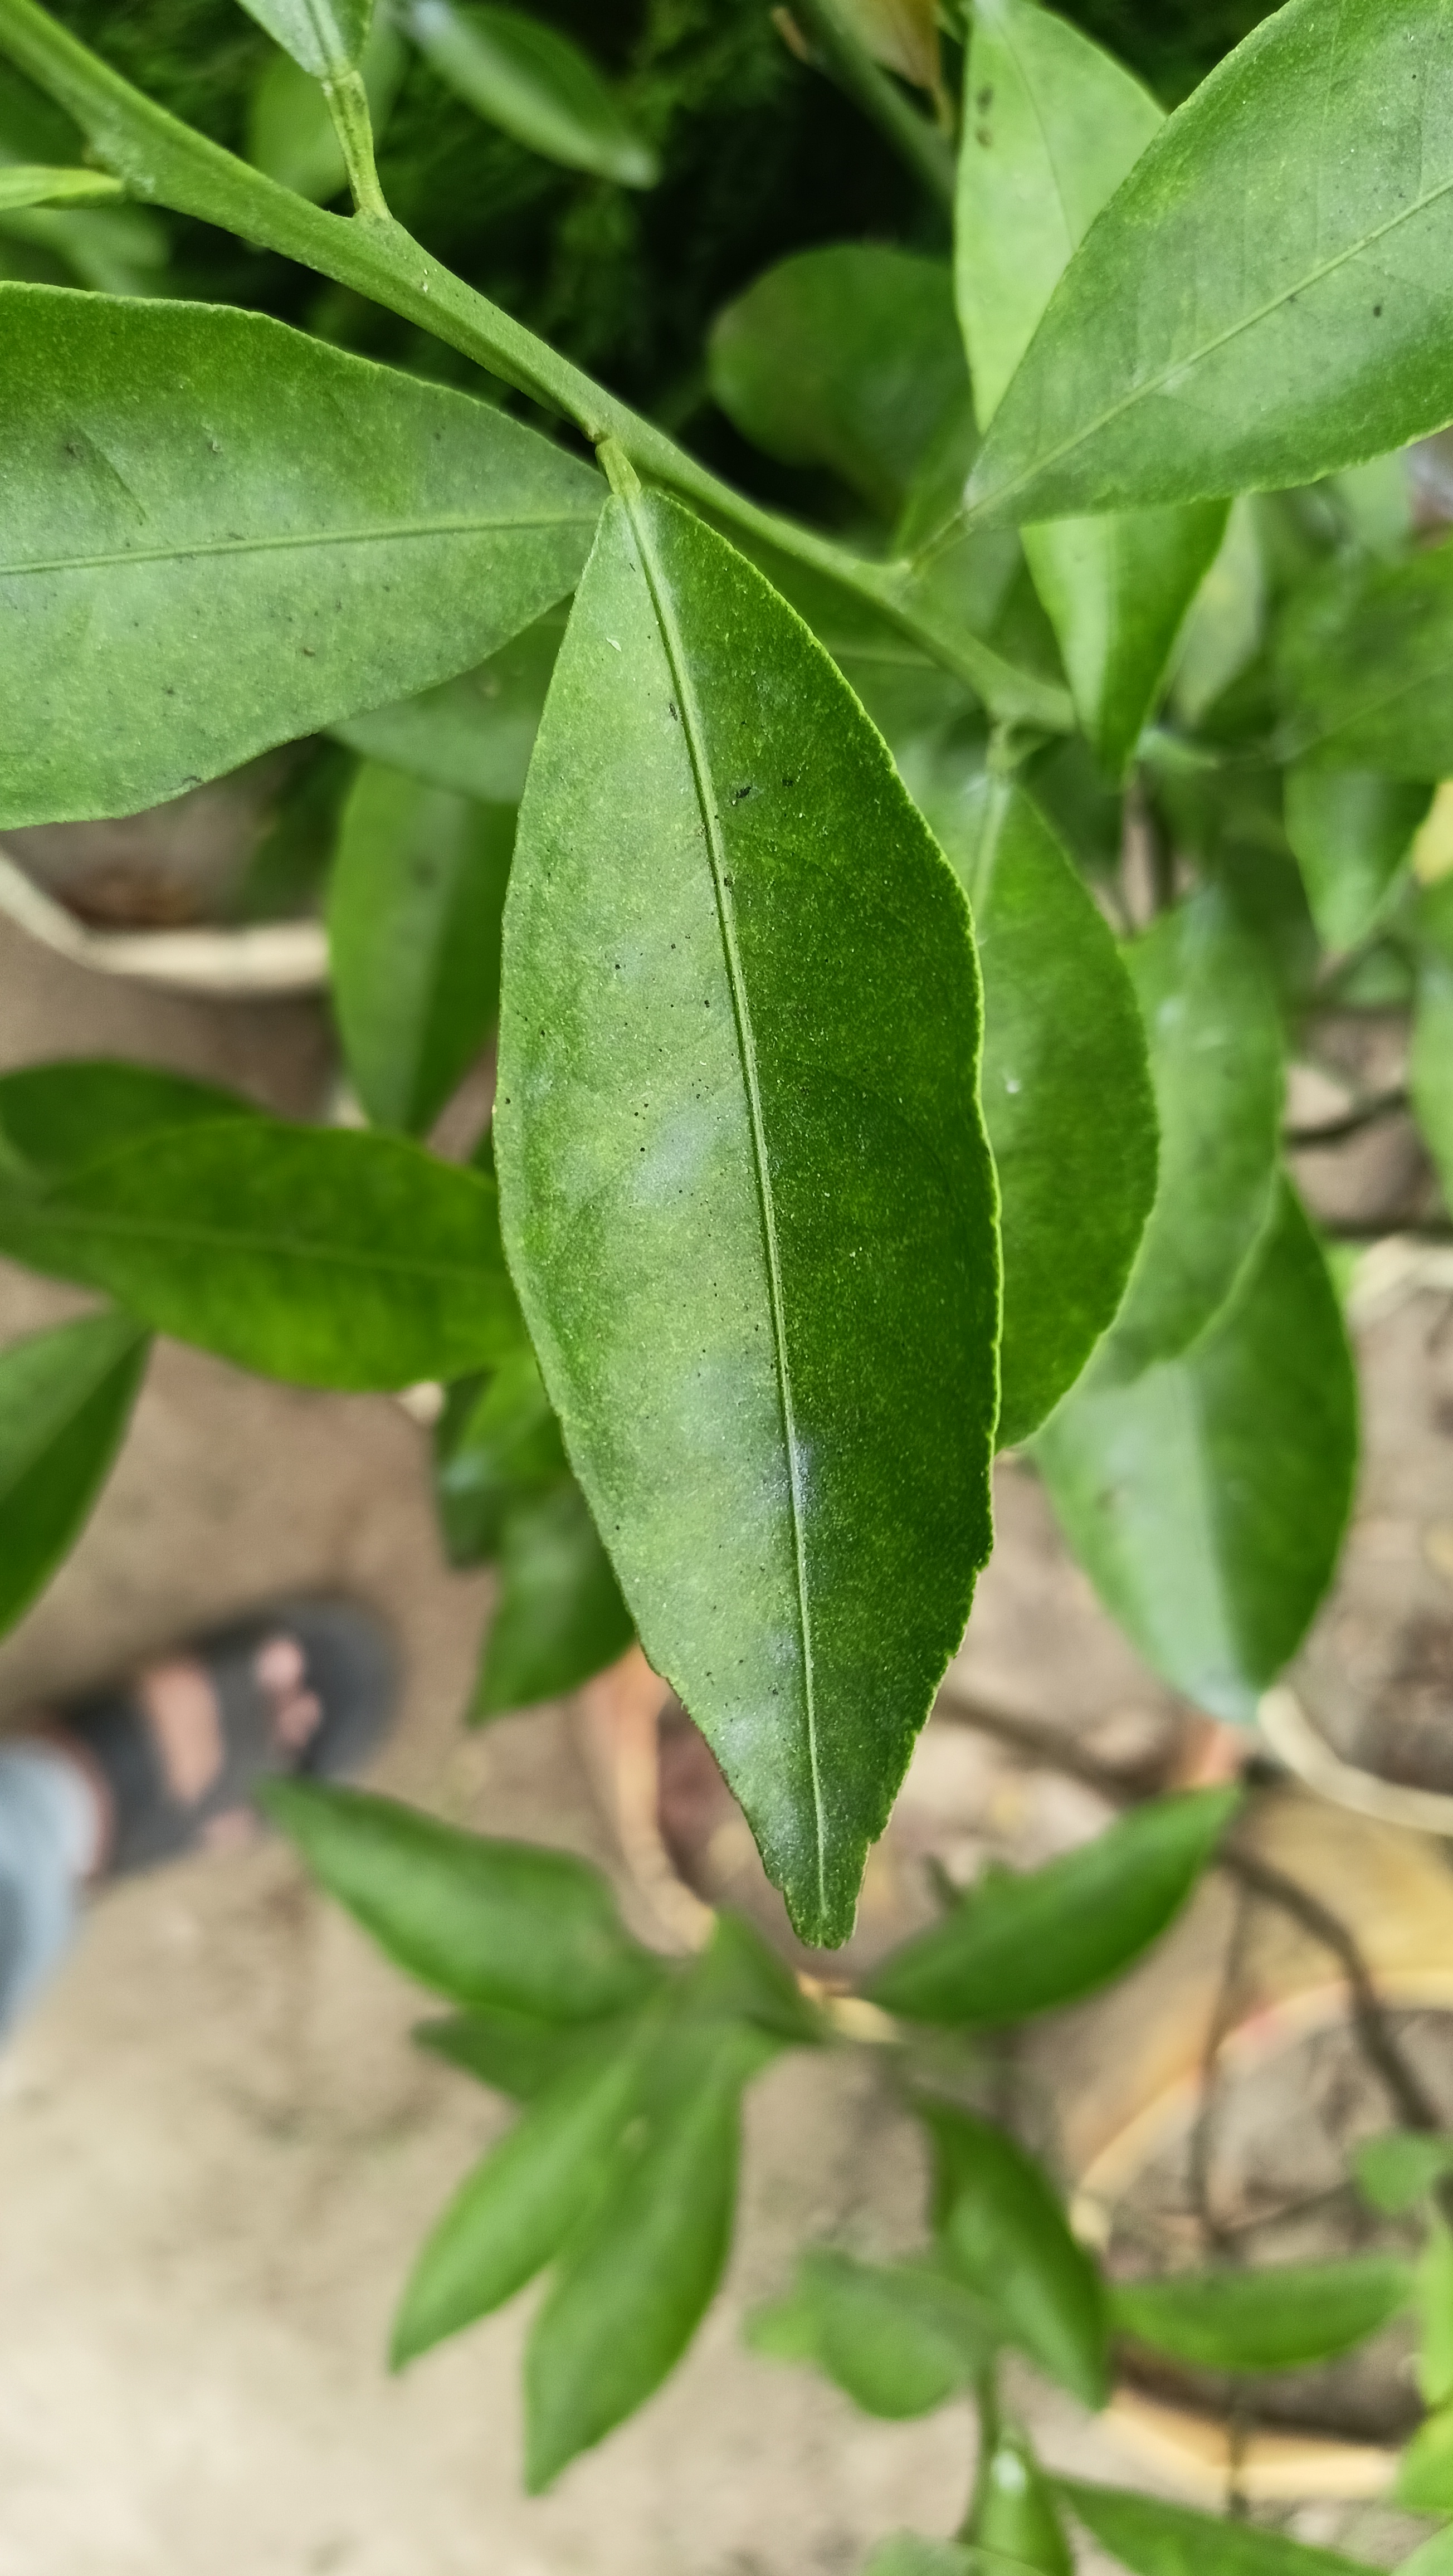
Mandarin leaf variety: Mandaring